PM Narendra Modi

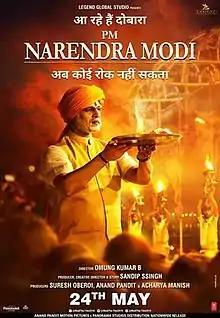
Theatrical release poster

PM Narendra Modi is a 2019 Hindi-language biographical drama film directed by Omung Kumar, and written by Anirudh Chawla and Vivek Oberoi. The film is jointly produced by Suresh Oberoi, Sandip Singh, Anand Pandit, under the banner of Legend Studios. The film's plot is loosely based on the life of Narendra Modi, the 14th Prime Minister of India.